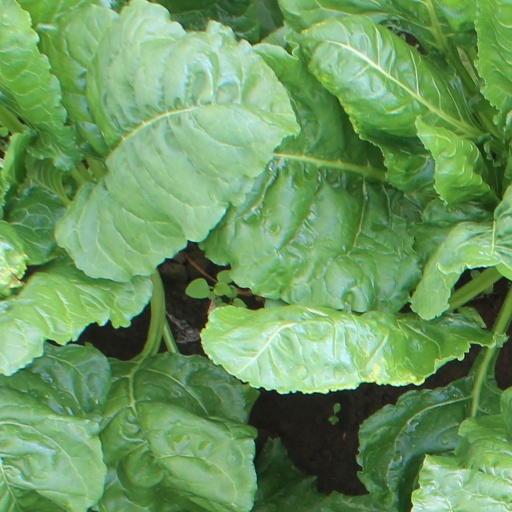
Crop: sugar beet